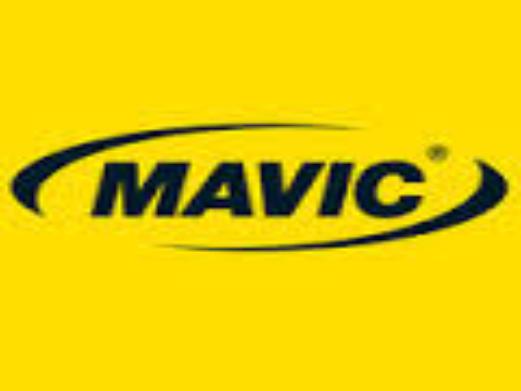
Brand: Mavic
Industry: Electronic